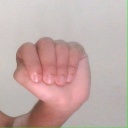
अक्षर: ठ